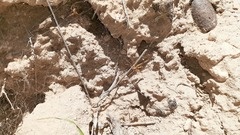
Species: Lactrodectus_hesperus